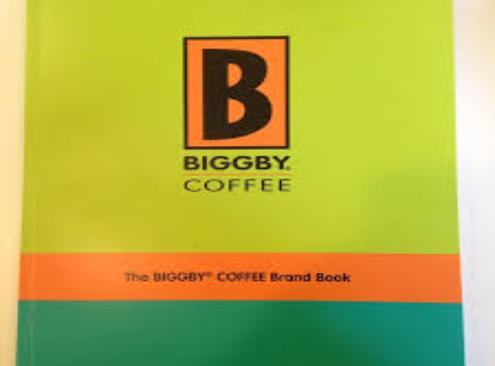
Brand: Biggby Coffee
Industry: Food